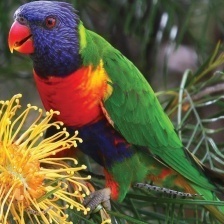
Species: RAINBOW LORIKEET
Scientific name: TRICHOGLOSSUS MOLUCCANUS
ImageNet parent category: lorikeet